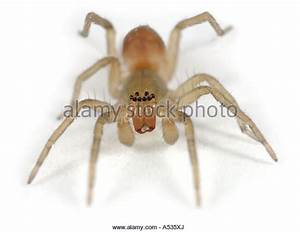
Label: ragno